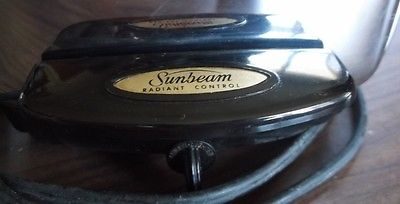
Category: toaster